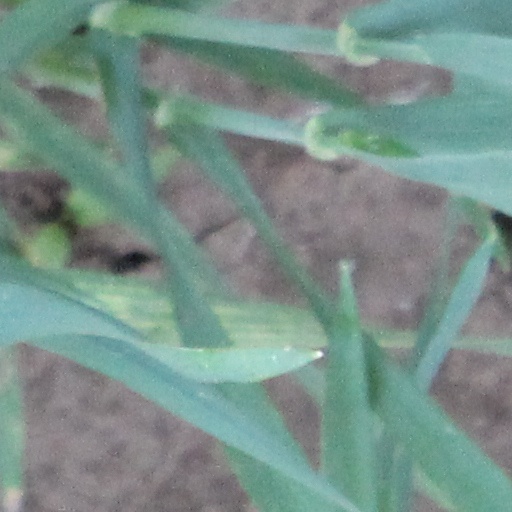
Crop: wheat